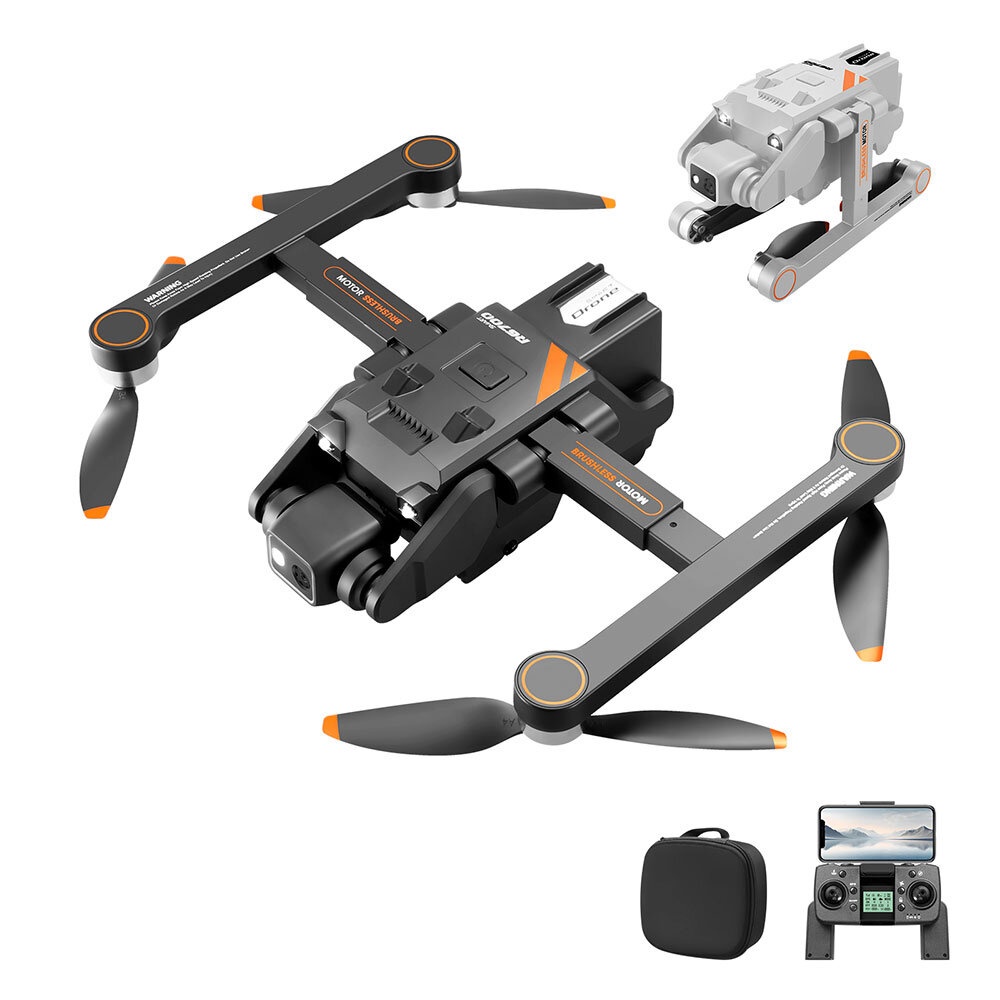
RG700 Pro Drone
RG700 Pro Drone Overview The RG700 Pro Drone by RCDrone is a lightweight, high-performance aerial photography drone equipped with an 8K HD camera, delivering ultra-high-definition video at 7680 x 4320 pixels. Weighing just 300g, it offers a 28-minute flight time and a 5km remote control range. The drone features a 4K HD front lens, an optical flow-positioned bottom lens, and a 180° adjustable camera, ensuring versatile and stable shots. Powered by a 3.7V 1800mAh battery, it includes GPS precise positioning, customizable route planning, intelligent follow modes, and four-sided infrared obstacle avoidance. Its brushless motor provides robust power, while its folding design and dual Wi-Fi connectivity make it portable and user-friendly, ideal for professional aerial photography. RG700 Pro Drone SPECIFICATIONS Brand Name : RCDrone GPS : Yes Video Maximum Resolution[Pixel X Pixel] : 8K（7680*4320） Max Wind Speed Resistance : <10km/h Camera Features : 8K HD Video Recording Max Takeoff Weight : <1kg Sensor Size : 1/6.0 inches Category : Camera Drone Equipped with Aerosol Spraing System/Spread Tank Volume : no Flight Time : 28min Aircraf Operating Frequency : 2.4GHz Origin : Mainland China Camera Integration : Camera Included Drone Weight : 0.3 Remote Distance : 5KM Depth[cm] : 24 Max Flight Time : 28min Connectivity : APP Controller Pixels : Above 6 million Removable/Replaceable Battery : YES Height[cm] : 9 Recommended age[Years] : 14+ Aerial Photography : Yes Control Channels : 4 channels Certification : CE Width[cm] : 14 Choice : yes RG700 Pro Drone Features 1. The front lens is equipped with 4K high-definition WIFI, the bottom high-definition lens has optical flow to switch the photo angle, and the steering gear and gimbal are designed to increase stability, making the photos clearer. 2. Optical flow positioning and customized routes. You can draw the picture you want to fly on the APP 3. Long battery life 3.7V 1800mah, battery life reaches about 15 minutes. 4,, Functions: up/down, forward/back, left/right turn, side flight, one-key takeoff/landing, headless mode, optical flow positioning mode, WiFi FPV dual lens switching function, electric lens adjustment function 180 °, roll, trajectory flight, one-button retreat, (four-sided infrared obstacle avoidance, can make an emergency stop when encountering obstacles without colliding with them). 5. Brushless motor provides more powerful power and longer service life GPS black drone 5G Optical Flow GPS Folding Drone with Dual WIFI Professional Aerial Photography Machine 1. The front lens is equipped with 4K high-definition WIFI, the bottom high-definition lens has optical flow to switch the photo angle, and the steering gear and gimbal are designed to increase stability, making the photos clearer. 2. Precise positioning, with GPS precise positioning, can realize one-click return, no signal return, and low battery return. 3. Super long battery life 7.4V 1600mah, battery life reaches about 20 minutes. 4. Customize routes. You can draw the picture you want to fly on the APP 5. Lens adjustment 180°, intelligent following, orbiting flight, palm control, real-time map positioning of the drone, out-of-control map planning route, APP mobile phone control, one-click return, headless mode, ascending and descending, forward and backward, left and right flight, Switchable optical flow/GPS, gesture photography, optical flow positioning, brushless motor, ultra-long battery life, four-sided infrared obstacle avoidance (obstacle avoidance is only available in optical flow mode, obstacle avoidance function is not available in GPS mode) 6. Brushless motor provides more powerful power and longer service life RG700 Pro Drone Details Introducing the RG700 Pro Drone, featuring a GPS-enabled system with optical flow obstacle avoidance, 180-degree tilt camera, and brushless design for smooth performance. Control it all from your remote control with ease. Introducing the NEW RG700 Pro Drone, revolutionizing aerial photography with cutting-edge technology and innovative design. Upgrade your drone game with the RG700 Pro, a revolutionary device that combines stunning visuals with advanced features. Equipped with 16 strong points, it offers improved performance and configuration. Enjoy intelligent GPS returns, adjustable lens, obstacle avoidance, beauty filters, 5G WiFi image transmission, and more. Plus, take advantage of gesture control, long endurance, and one-click sharing capabilities. Introducing the RG700 Pro Drone. Key features include GPS and optical flow versions, remote control model RGZOOPro, and body colors black (GPS) or gray (optical flow). The drone has a brushless power system, 4K dual lens camera, and can fly for up to 25 minutes with GPS or 15 minutes with optical flow. Its remote control range is approximately 2km for GPS and 100m for optical flow. Other features include a maximum height of 120m (GPS) or 40m (optical flow), image transmission distance of 600m (GPS) or 40m (optical flow), and a 2.4G control signal with WiFi frequency shift. The drone also has a built-in lithium battery, self-provided batteries, and supports one-click up/down, headless mode, WiFi FPV dual lens switching, trajectory flight, and more. Experience revolutionary performance with brushless power, high brightness lighting, and anti-matter propellers. Enjoy exceptional image quality, flight stability, and adjustable lens with 180 degrees of flexibility. Elevate your aerial photography experience with carefully designed RG700 Pro Drone's comprehensive innovation. RG700 Pro Drone: Comprehensive innovation yields exceptional image quality and flight performance, delivering a more intuitive control and enhanced aerial photography experience. Fly with confidence: automatically recalls drone when low on power, out of range or out of control, with features like GPS-assisted returns, low battery returns and more - no need to worry about losing your RG700 Pro Drone. Capture life's moments with ease using the RG700 Pro Drone, featuring 4K photography and video recording capabilities, 96-degree high definition image combination, and 180° remote control lens for up, down, and flat shots. Experience a new level of creativity with the RG700 Pro Drone's powerful dual camera system featuring a front 4K lens for up-shot and flat shots, and a bottom-mounted HD lens for smooth switching between perspectives. Experience strong performance, low noise, and robust durability with this drone, featuring brushless motors, high-level wind resistance (Level 5), and up to 30,000 hours of service life, making it suitable for various flying venues. Explore new heights with four-way obstacle avoidance and advanced design for seamless navigation. Capture and view high-definition images in real-time using our mobile app, with clear and stable transmission free from delays. Experience more stable and precise flight with our RG700 Pro Drone's Optical Flow Hover 2.0 technology, ideal for beginners, providing increased stability for hovering both indoors and outdoors. Experience seamless drone flights with creative tech, effortlessly navigate waypoints without manual control. Experience powerful features, rich intelligence, and comprehensive mobile phone control with advanced beauty filters and editing capabilities. Capture stunning moments with effortless gestures - take photos or record videos while using intelligent orbit mode, which automatically follows your movements via remote control, offering 360-degree coverage. Experience up to 50x zoom with ease, capturing long-range views in stunning detail. Experience breathtaking flights with the RG700 Pro Drone, featuring a stunning design that shines from above. User-friendly design allows for convenient loading/unloading anywhere; features a new 7.4V lithium battery with 1600mAh capacity and up to 20 minutes of flight time. Experience total satisfaction with this flagship drone's comprehensive accessory bundle, featuring an AeroCraft remote control, spare propeller, USB smart charging cable, screwdriver, storage operation manual bag, and more. RG700 Pro Drone features HD transmission, GPS version remote control, speed switching, camera adjustment, photography headless mode, Nideo recording, geomagnetic one-click return, calibration, GPS switch, gyroscope, throttle lever, directional lever, power switch, and CD display screen with real-time flight data display. Introducing the RG700 Pro Drone, a high-performance drone with advanced features like 360-degree vision and 4K video recording capabilities. Control your drone with ease using the RG700 Pro's advanced features: optical flow, HD transmission, and customizable settings. Enjoy smooth flying with headless mode, obstacle avoidance, and precise control over speed, direction, and descent.
Brand: RCDrone
Category: Cameras & Optics > Cameras > Video Cameras > Drone Video Cameras